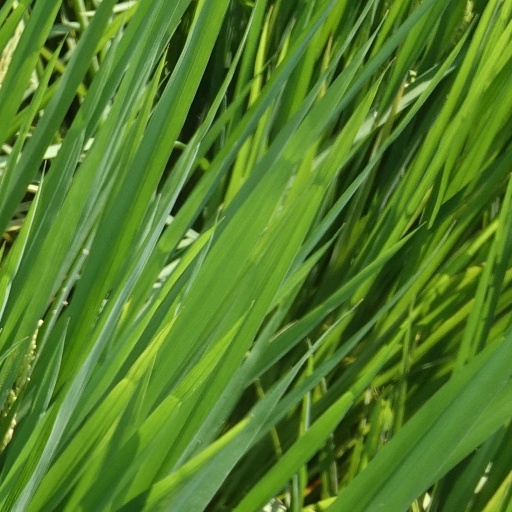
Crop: rice